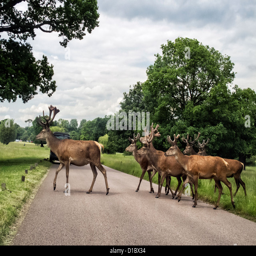
red deer cross a road